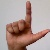
The image shows a hand gesture representing the letter 'L' in Indian Sign Language.